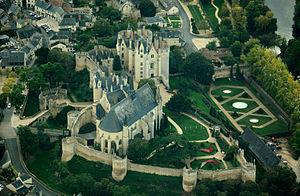
L'expression châteaux de la Loire regroupe sous une même appellation touristique un ensemble de châteaux français situés dans le Val de Loire. Le territoire connu sous le nom de comté de Tours est âprement disputé entre le Xᵉ siècle et le XIᵉ siècle par la maison féodale blésoise et la maison d'Anjou, conflit qui sera suivi au XIIᵉ siècle et XIIIᵉ siècle par la Première guerre de Cent Ans entre la France et l'Angleterre et entre le XIVᵉ siècle et le XVᵉ siècle par la Deuxième guerre de Cent Ans toujours entre la France et l'Angleterre ; ces trois guerres seront à l'origine de la plupart des châteaux du val de Loire actuels.